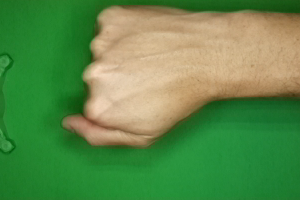
Label: rock